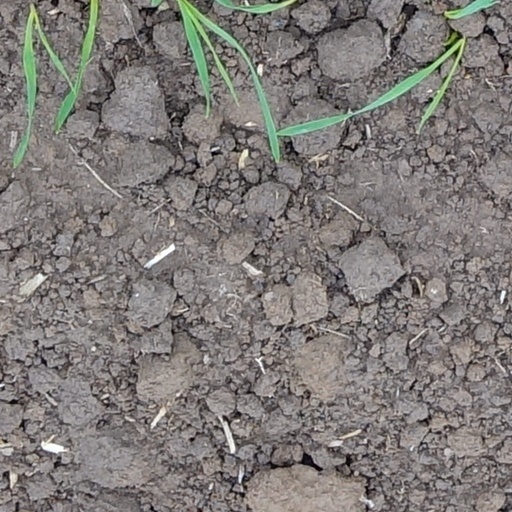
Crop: wheat